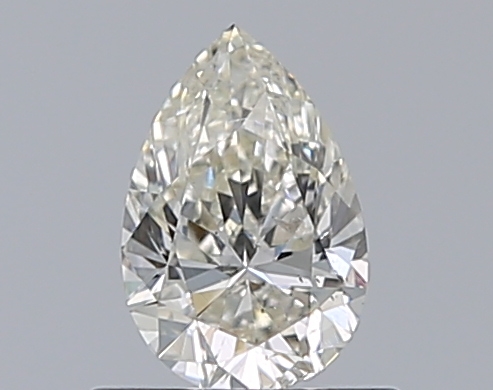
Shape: pear
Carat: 0.5
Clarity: SI2
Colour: J
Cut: VG
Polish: VG
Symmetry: GD
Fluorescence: N
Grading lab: GIA
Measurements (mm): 6.62 x 4.36 x 2.79